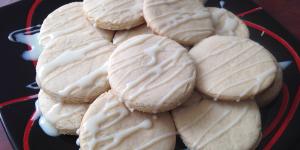
galletas de leche condensada